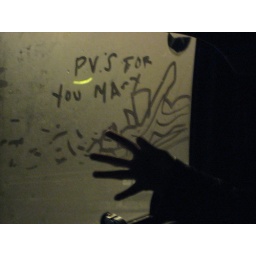
Amy made Mary a Positive Vibes machine on the window and sent the vibrations shooting out in her direction.